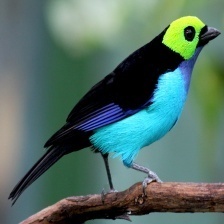
Species: PARADISE TANAGER
Scientific name: TANGARA CHILENSIS